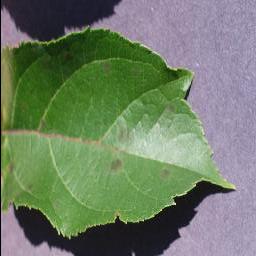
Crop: apple
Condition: scab